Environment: real
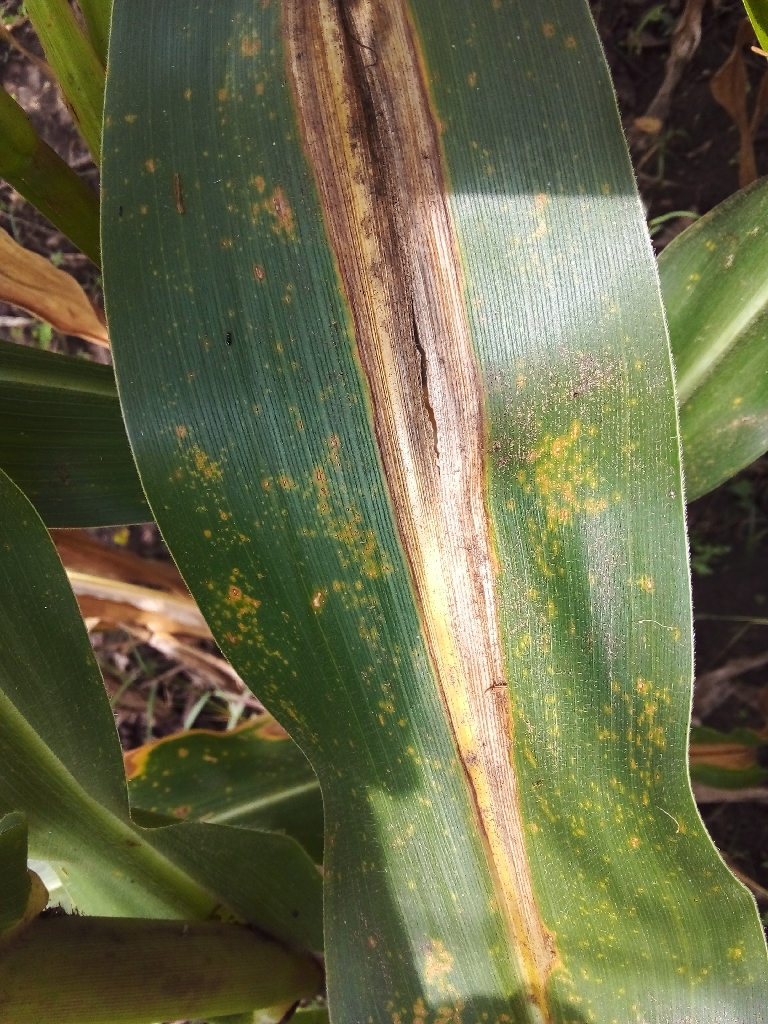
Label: northern_corn_leaf_blight